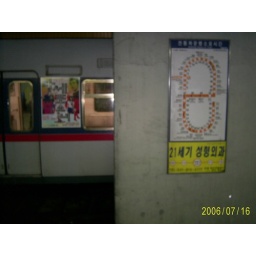
the Map. This is in the underground subway where I live, the water would have been above the top of the train window